Stony Brook Reservation Parkways

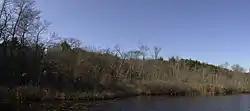
Turtle Pond, with the Enneking Parkway in the background

The Stony Brook Reservation Parkways are a group of historic parkways in Boston and Dedham, Massachusetts. They provide access to and within the Stony Brook Reservation, a Massachusetts state park. The roadways and the park are administered by the Massachusetts Department of Conservation and Recreation, a successor to the Metropolitan District Commission, which oversaw their construction. The roads consist of the Dedham, Enneking, and Turtle Pond Parkways and West Boundary Road. Two roads within the park, Smithfield Road and Reservation Road, are listed as non-contributing properties. The park roads were built between 1894 and 1956, and were listed on the National Register of Historic Places in 2006.